Walter Stirling

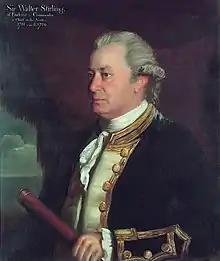
"Sir Walter Stirling of Faskine, Commander in Chief at the Nore, 1781. - d. 1786" by James Northcote

Captain Sir Walter Stirling (18 May 1718 – 24 November 1786) was a captain in the Royal Navy.